San Diego

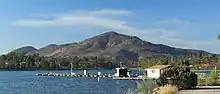
Cowles Mountain from Lake Murray

From the start of the 20th century through the 1970s, the American tuna fishing fleet and tuna canning industry were based in San Diego, "the tuna capital of the world". San Diego's first tuna cannery was founded in 1911, and by the mid-1930s the canneries employed more than 1,000 people. A large fishing fleet supported the canneries, mostly staffed by immigrant fishermen from Japan, and later from the Azores and Italy whose influence is still felt in neighborhoods like Little Italy and Point Loma. Due to rising costs and foreign competition, the last of the canneries closed in the early 1980s.